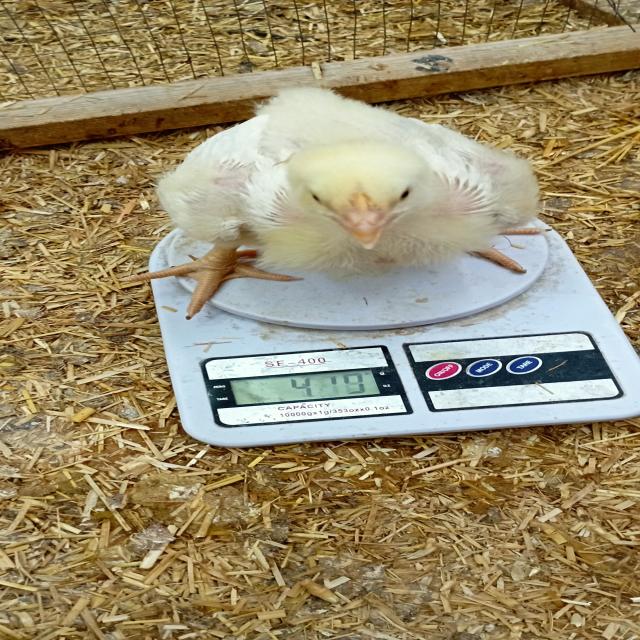
Weight: 420 g